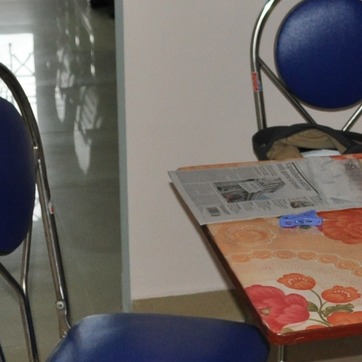
Material: paper